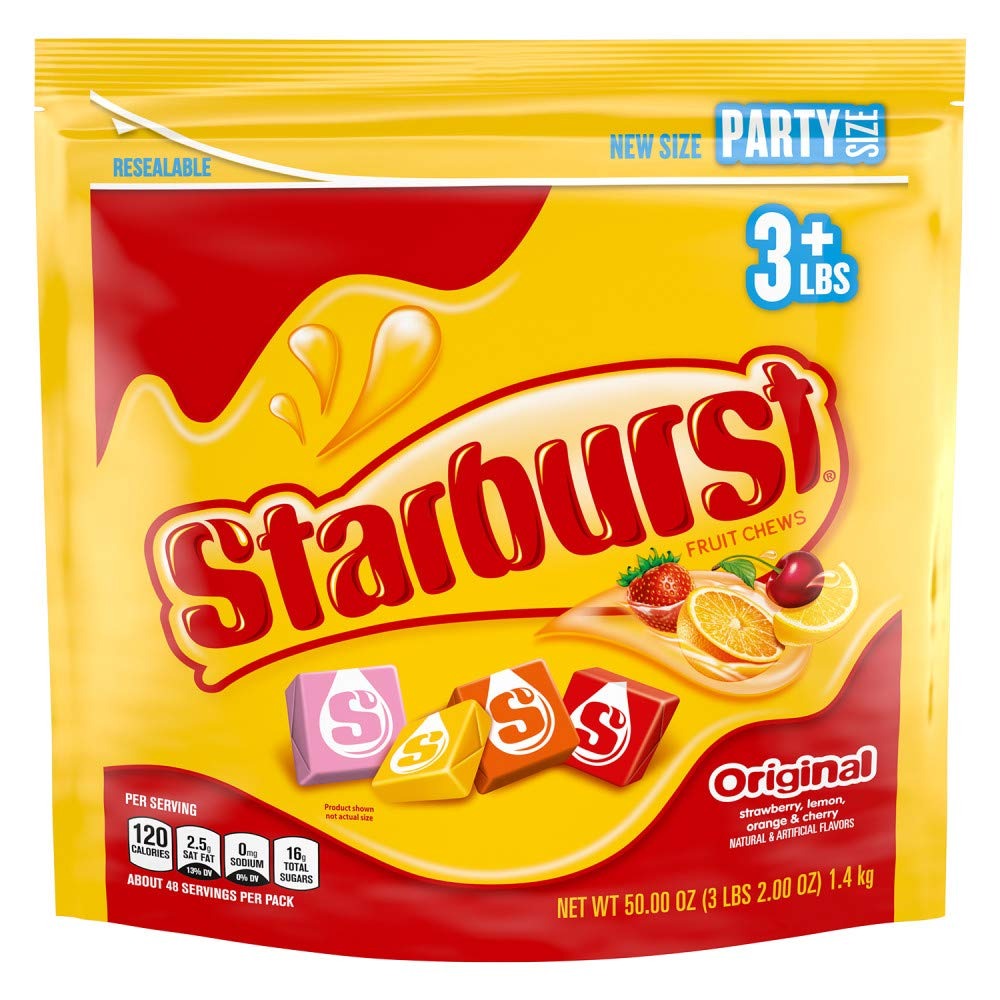
Item Name: STARBURST Original Fruit Chew Candy 50-Ounce Party Size Bag
Bullet Point 1: Contains one (1) 50-ounce party size bag of STARBURST Original Fruit Chews Candy
Bullet Point 2: Features your favorite STARBURST flavors, including strawberry, cherry, orange and lemon
Bullet Point 3: Perfect for candy buffets, piñatas and parties
Bullet Point 4: Individually wrapped candies are delicious in candy dishes or shared on movie night
Bullet Point 5: Stock the office pantry with a party size candy bag of STARBURST Fruit Chews
Value: 50.0
Unit: Ounce

Price: 15.49